Majin and the Forsaken Kingdom

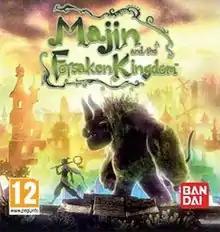
European box art

is an action-adventure video game developed by Game Republic and published by Namco Bandai Games. It was released in November 2010 internationally and January 2011 in Japan.